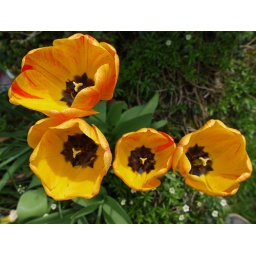
Orange and yellow tulips in the garden, showing black centres